Atari

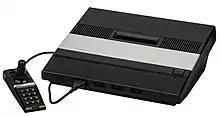
Atari 5200 (1982)

In 1975, Atari's Grass Valley, California subsidiary Cyan Engineering started the development of a flexible console that was capable of playing the four existing Atari games. The result was the Atari Video Computer System, or VCS (later renamed 2600 when the 5200 was released). The introductory price of $199 included a console, two joysticks, a pair of paddles, and the "Combat" game cartridge. Bushnell knew he had another potential hit on his hands but bringing the machine to market would be extremely expensive. Looking for outside investors, Bushnell sold Atari to Warner Communications in 1976 for $28 million. Nolan continued to have disagreements with Warner Management over the direction of the company, the discontinuation of the pinball division, and most importantly, the notion of discontinuing the 2600. In December 1978, Bushnell was fired as chairman and co-CEO following an argument with Manny Gerard. He decided to leave the company rather than take an advisory role.